Describe the emotion expressed in this image:  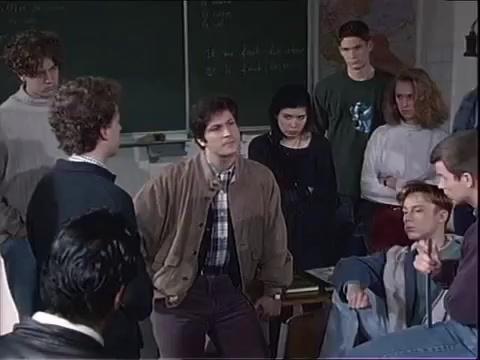
This person displays Suffering, valence and arousal with low intensity.